Cephalopod ink

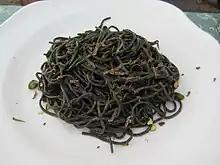
Squid ink pasta with truffles and pistachios

Modern use of cephalopod ink is generally limited to cooking, primarily in Japan and the Mediterranean, where it is used as a food colouring and flavouring, for example in pasta and sauces, and "calamares en su tinta". For this purpose, it is generally obtainable from fishmongers, gourmet food suppliers, and is widely available in markets in Japan, Italy and Spain. The ink is extracted from the ink sacs during preparation of the dead cephalopod, usually cuttlefish, and therefore contains no mucus. While it is not commonly used in China, cephalopod ink is sometimes used to dye the dough of dumplings.